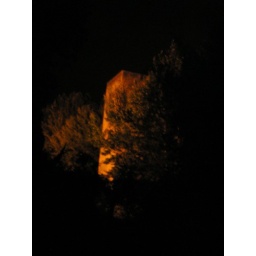
A tower of the Alhambra; It certainly looks red in that light.